Diving at the 2013 World Aquatics Championships – Men's 3 metre springboard

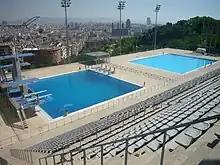
Piscina Municipal de Montjuïc - vista general

The men's 3 metre springboard competition at 2013 World Aquatics Championships was held on July 25 with the preliminary round and semifinal and the final on July 26.